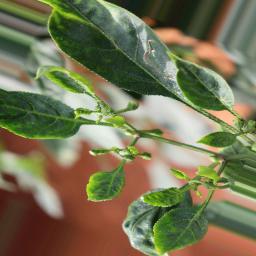
Label: nutritional